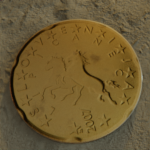
Coin value: 20cents
Country: sl
Edition: standard